Cayuga Nature Center

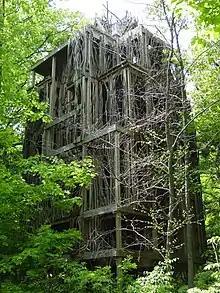
The six-story tree house TreeTops

The Cayuga Nature Center is located three miles south of Taughannock Falls State Park on the west shore of Cayuga Lake. The CNC Lodge is heated by a biomass furnace designed and installed as a Cornell engineering student project and features exhibits combining live, mounted, and fossil specimens with interactive stations to highlight the ecology and biodiversity of the Cayuga Basin. CNC's other facilities include Smith Woods, an old-growth forest; TreeTops, a six-story tree house built by the Ithaca High School class of 2000;, a zoological collection consisting of 30 animals; a seasonal Butterfly Garden, a turtle pond; and a 120-acre campus with five miles of hiking trails.